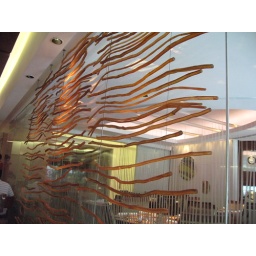
The wall decor next to our table in Circles.